Martial law in Poland

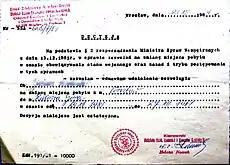
An intercity travel pass, 1981

Three days after restrictions were imposed, miners at the Wujek Coal Mine in the industrial city of Katowice began striking against the declaration of martial law by General Jaruzelski. Most of the miners and workers at Wujek were allied with the Solidarity Movement, with its leaders boycotting the state industries. Furthermore, coal was a precious fuel source that was used for generating electricity and heat, but also a major export material. By selling and exporting coal, the communist government obtained enough money to gradually pay off the outstanding debt. However, as Solidarity boycotted the mines in Silesia and demonstrations became more frequent, the production level dropped considerably along with revenue.